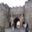
Label: castle